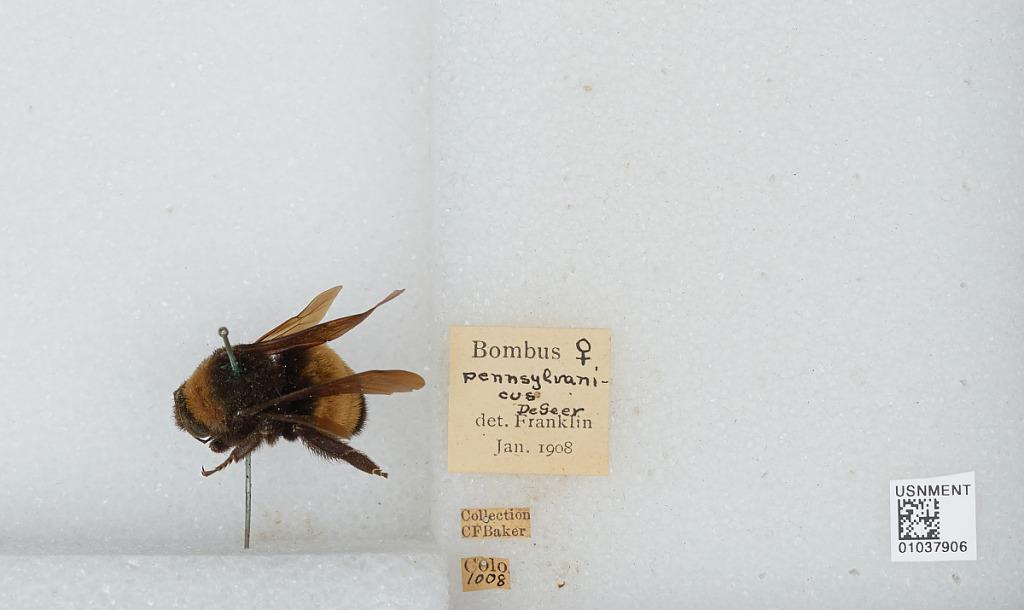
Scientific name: Bombus (Fervidobombus) pensylvanicus pensylvanicus (De Geer)
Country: United States
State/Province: Colorado
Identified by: Franklin